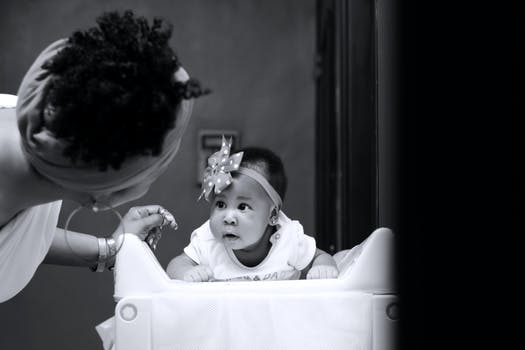
Label: No Watermark